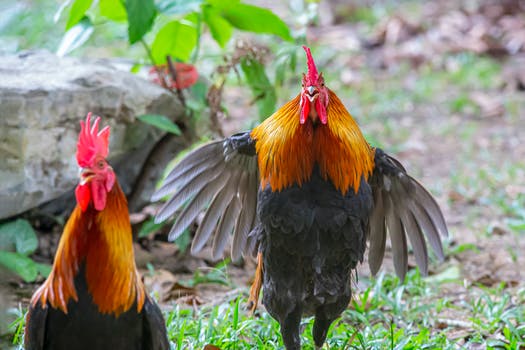
Label: No Watermark